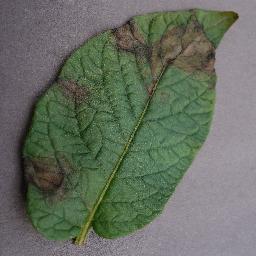
Label: Potato___Late_blight